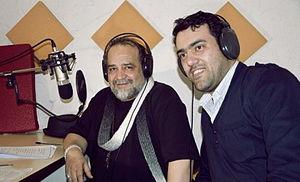
Mohammad Reza Sharifinia est un acteur iranien.